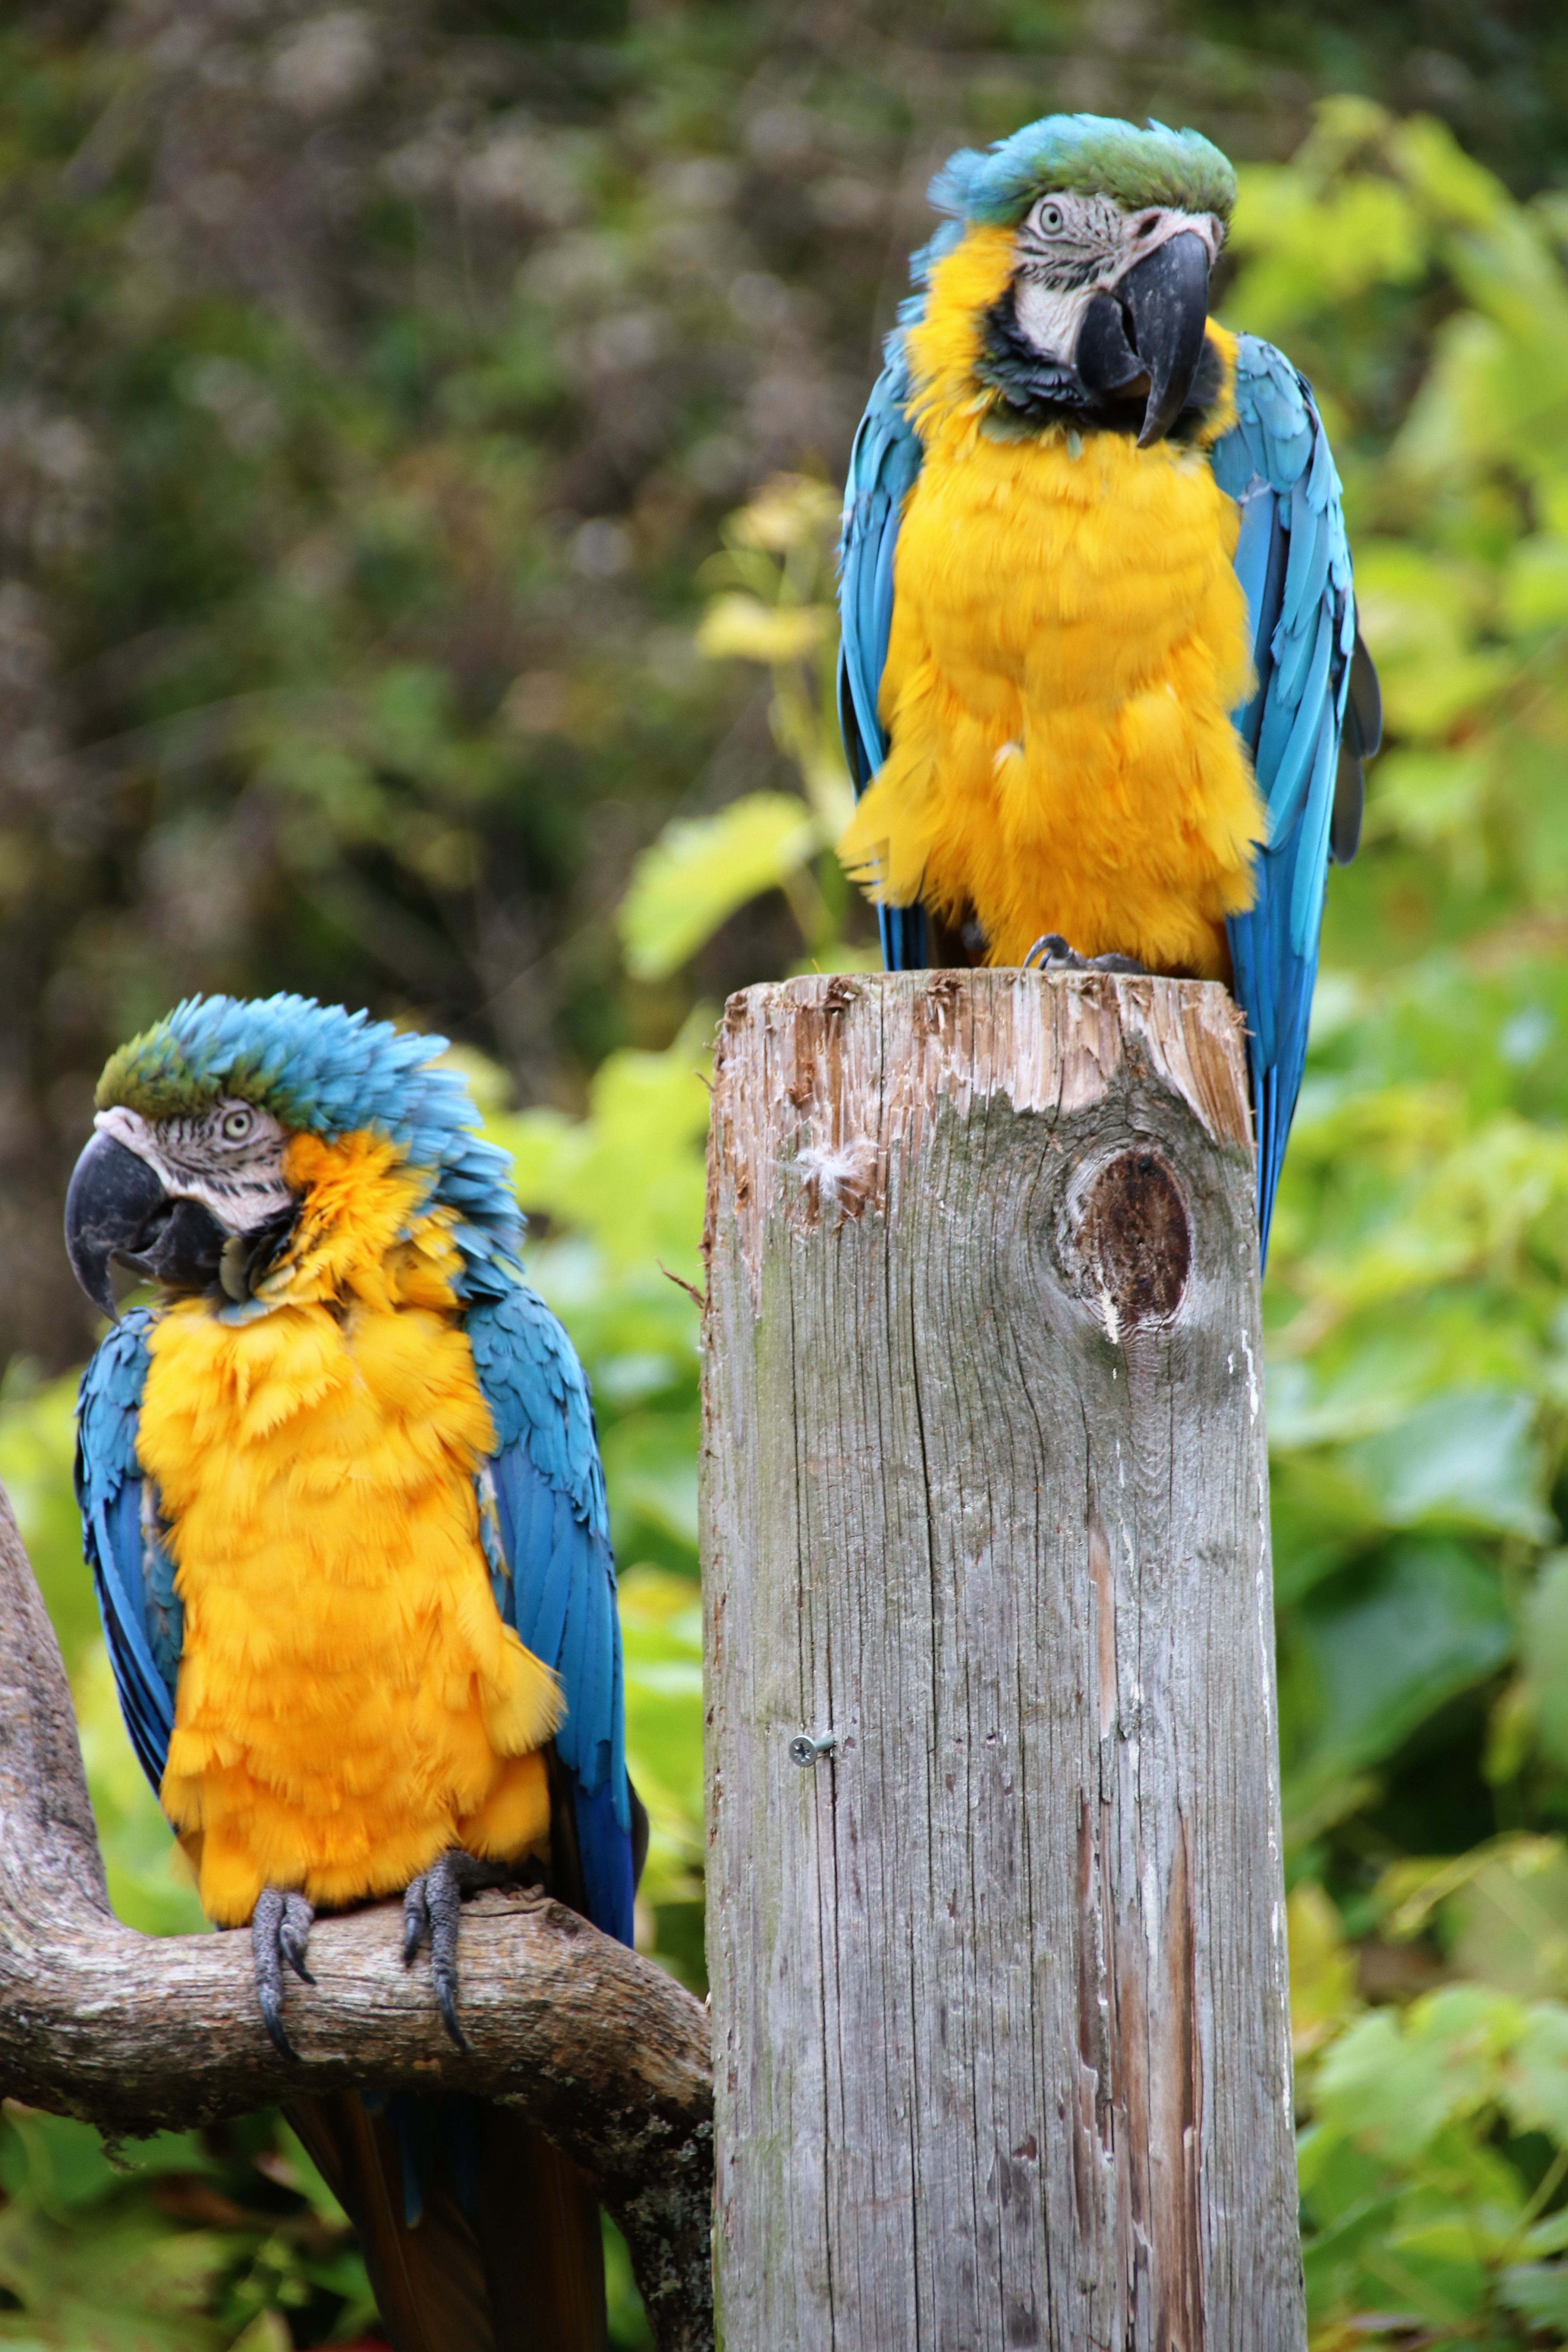
nature, forest, bird, wing, animal, wildlife, wild, jungle, beak, tropical, color, natural, blue, colorful, yellow, feather, fauna, lorikeet, macaw, rainforest, bright, vertebrate, parrot, exotic, parakeet, amazon, aviary, common pet parakeet